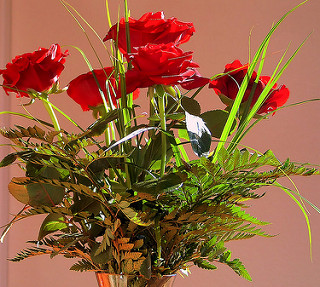
Flower: rose